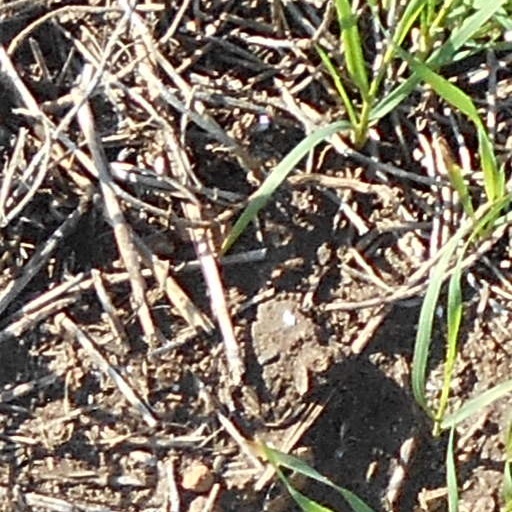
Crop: wheat